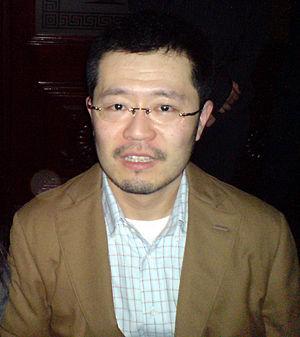
Le compositeur japonais Shirō Hamaguchi.
Shirō Hamaguchi est un compositeur et arrangeur japonais.
La musique du jeu vidéo Final Fantasy IX de Square est composée par Nobuo Uematsu qui s'était déjà occupé de la bande-son des précédents épisodes. Selon les critiques de l'époque, la musique est l'un des points forts du jeu.
La musique de Final Fantasy VIII a été composée par Nobuo Uematsu, qui est également le compositeur des pièces musicales de Final Fantasy I à Final Fantasy XI, ainsi que du thème principal de Final Fantasy XII. Final Fantasy VIII Original Soundtrack, compilation de tous les morceaux du jeu, se compose de 4 CD. Un arrangement pour orchestre de certains morceaux du jeu, arrangé par Shirō Hamaguchi, est sorti sous le titre de Fithos Lusec Wecos Vinosec Final Fantasy VIII. Une sélection d'arrangements pour piano, interprétés par Shinko Ogata est sortie sous le titre de Piano Collections Final Fantasy VIII.